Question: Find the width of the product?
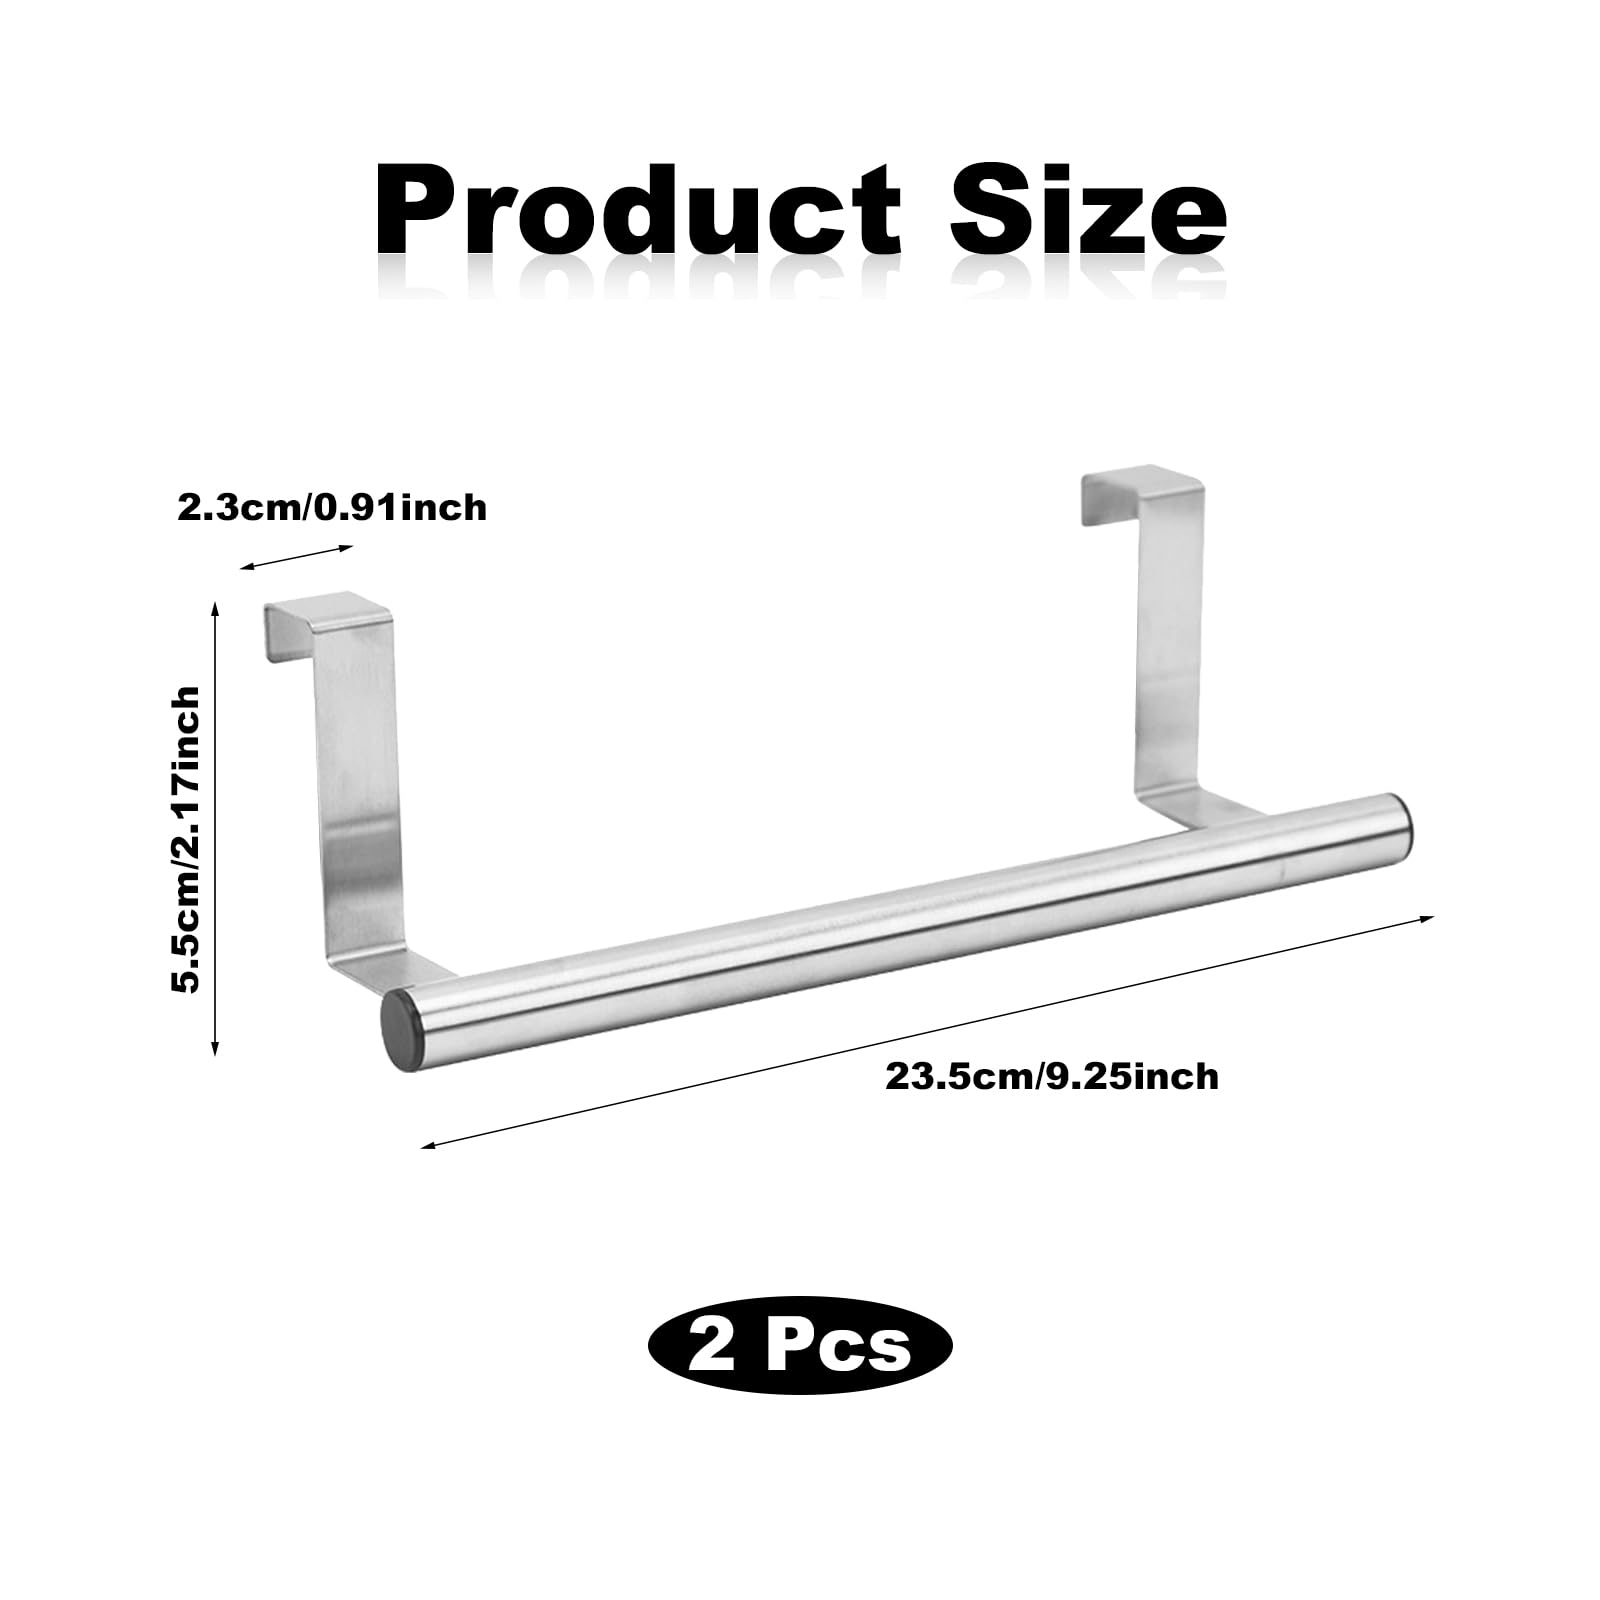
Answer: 23.5 centimetre